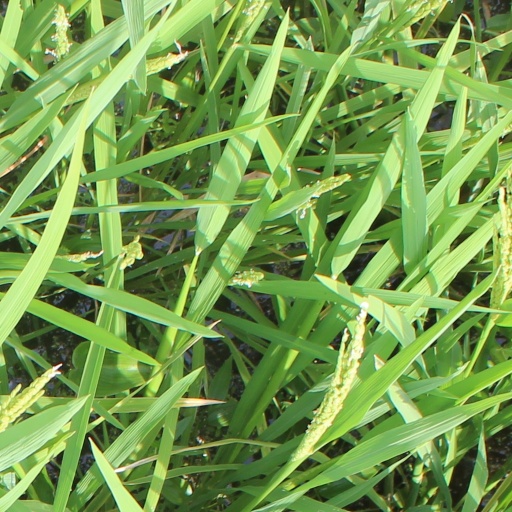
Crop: rice